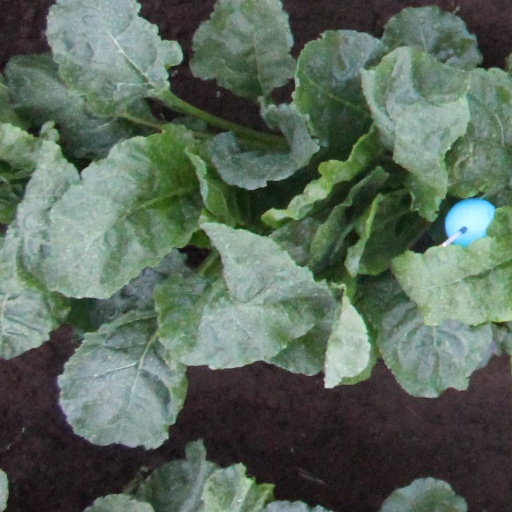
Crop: sugar beet